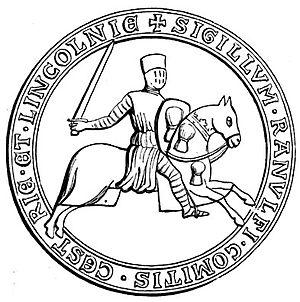
Ranulf de Blondeville
Ranulph de Blondeville, 6ᵉ comte de Chester et 1ᵉʳ comte de Lincoln, vicomte héréditaire de l'Avranchin et du Bessin, est un important baron anglo-normand, fidèle à la dynastie angevine mais dont la loyauté dépend des lucratives faveurs dispensées par ses suzerains. Il est décrit comme « quasiment le dernier vestige de la grande aristocratie féodale de la conquête ».